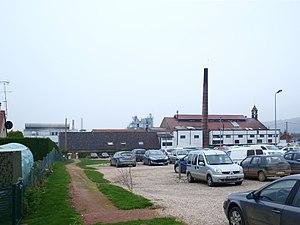
Vieux-Rouen-sur-Bresle ( Seine-Maritime, France)
Vieux-Rouen-sur-Bresle est une commune française située dans le département de la Seine-Maritime en région Normandie.